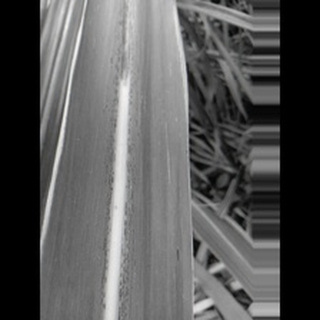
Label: sugarcane_rust